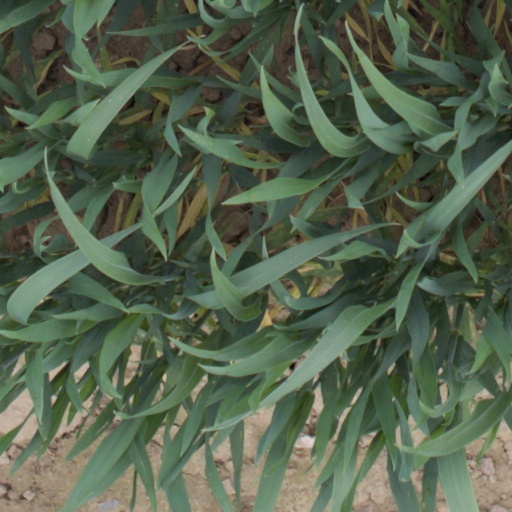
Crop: wheat